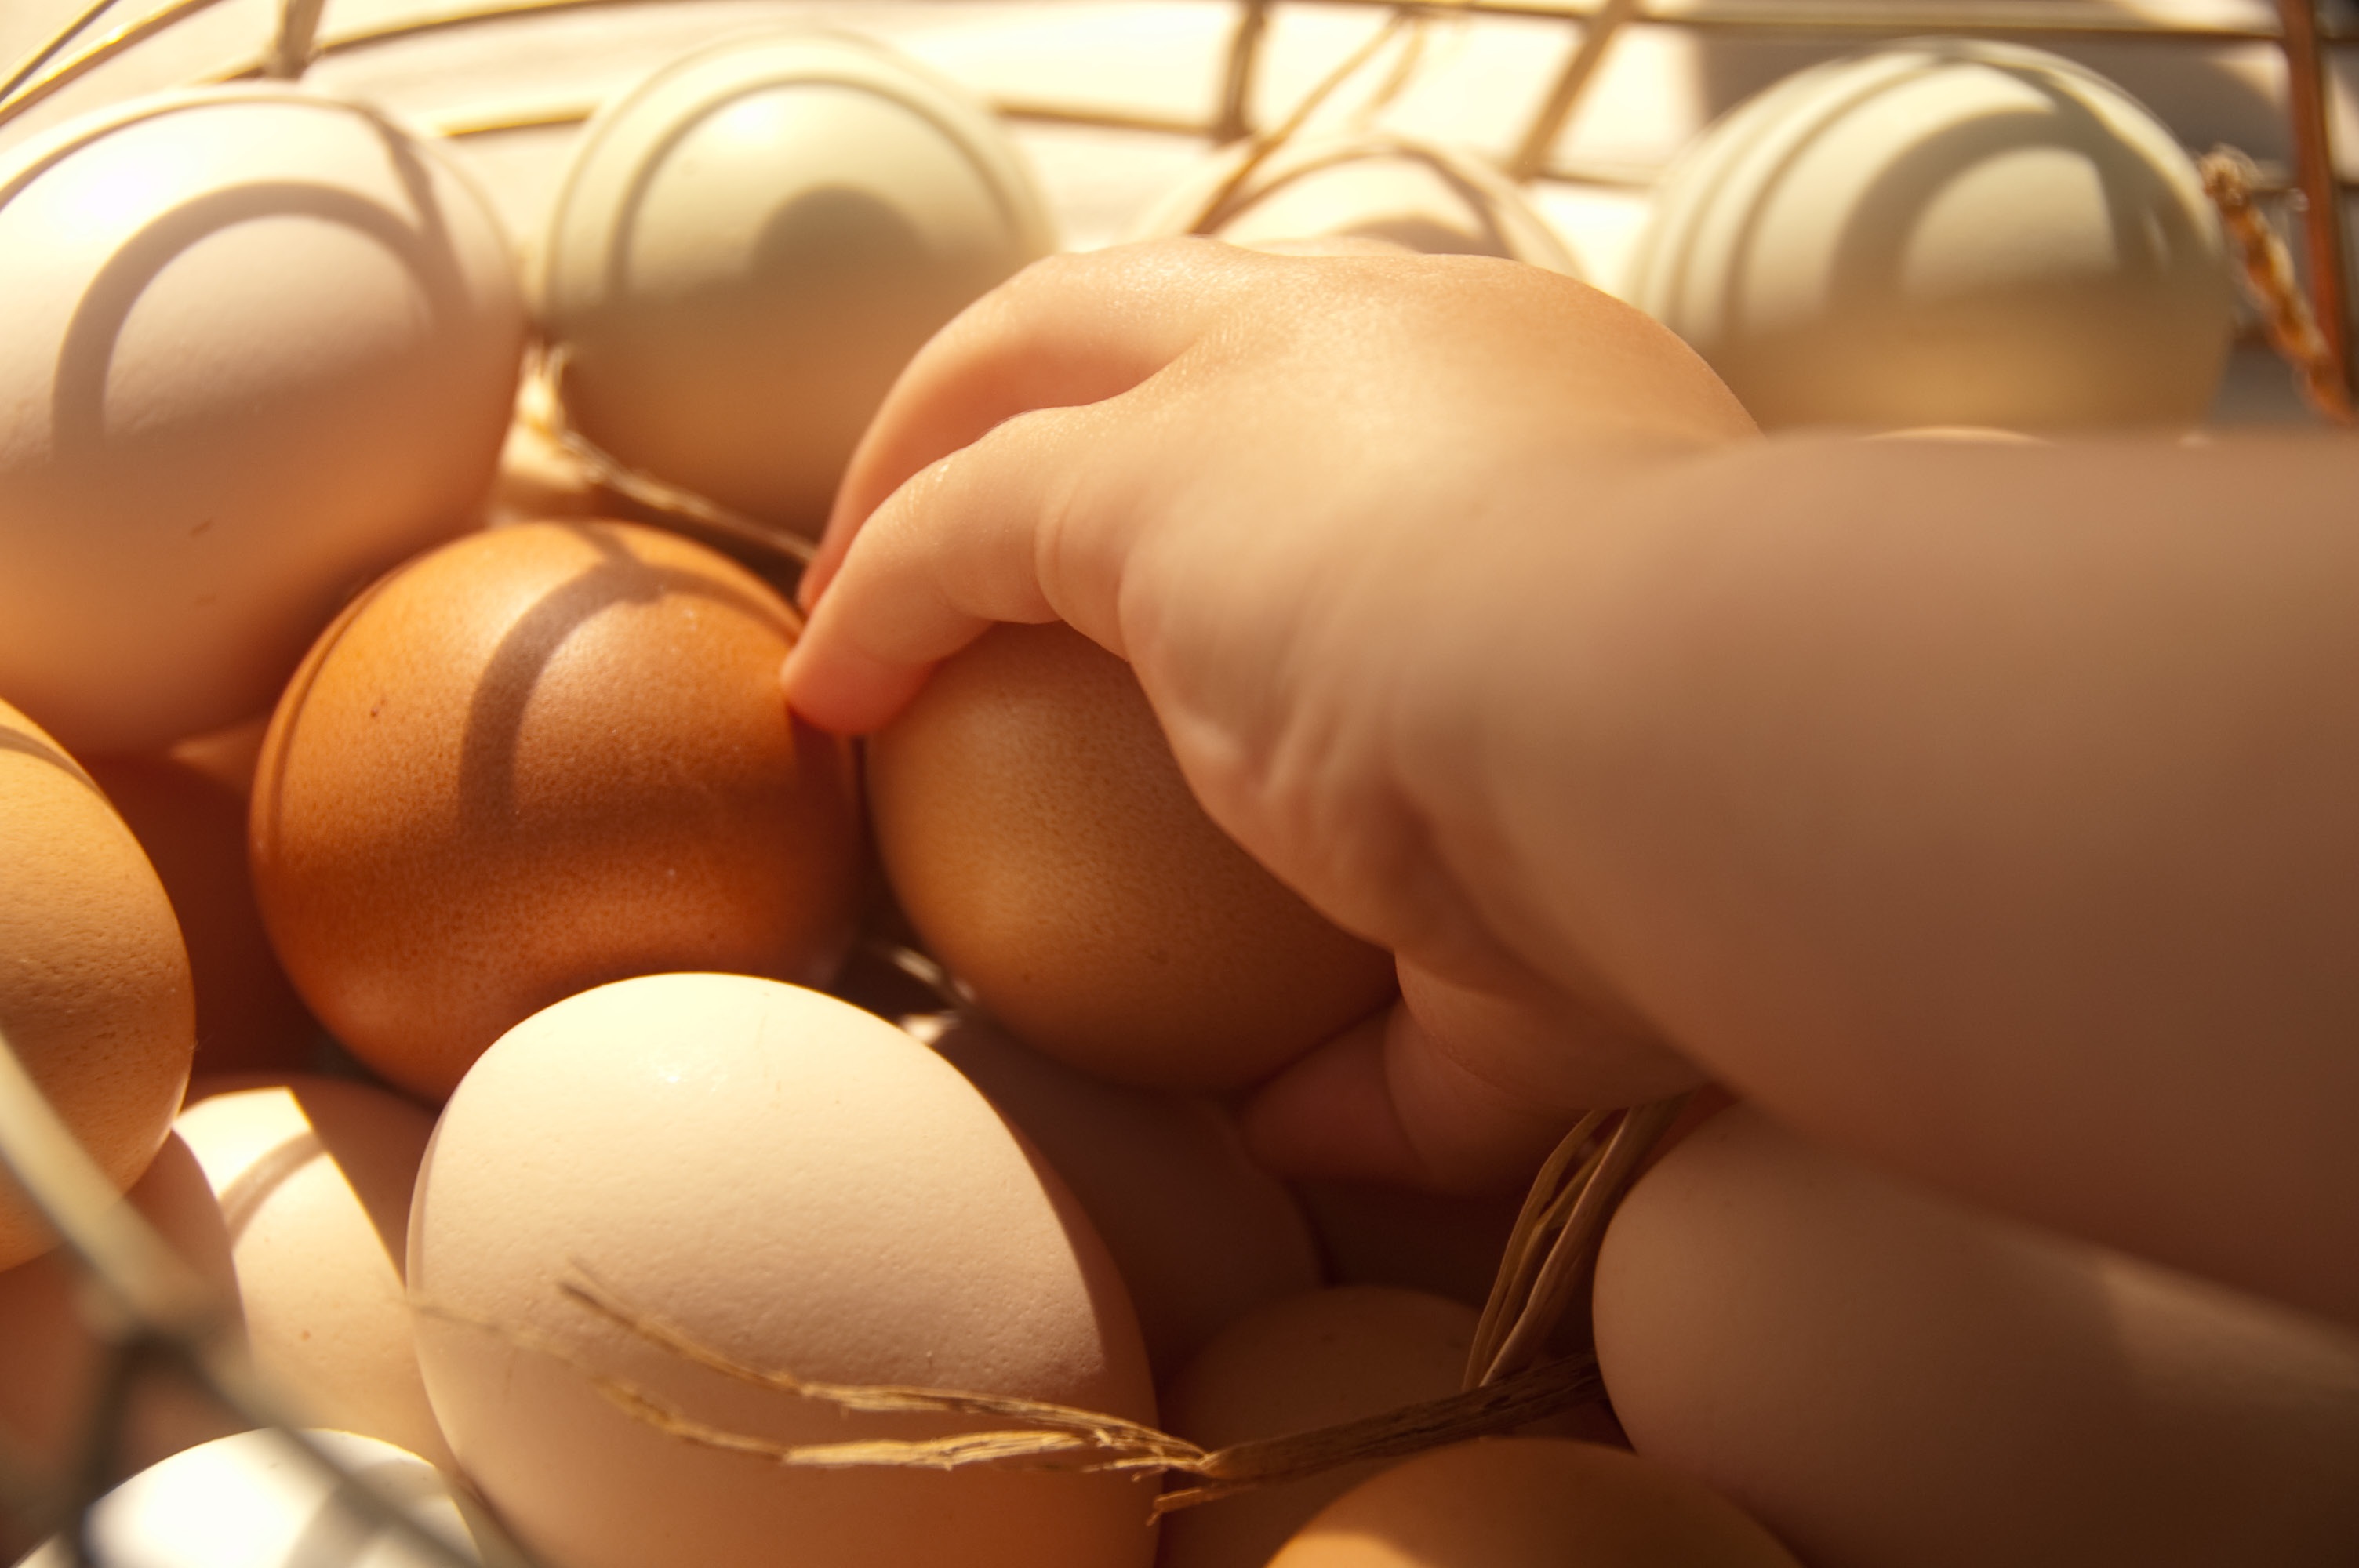
hand, nature, farm, leg, food, natural, fresh, brown, market, healthy, chicken, egg, hen, close up, human body, eggs, skin, organ, sweetness, organic